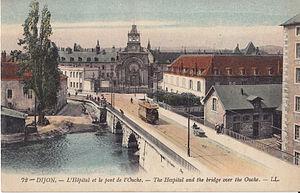
Carte postale ancienne éditée par LL, n°72
L'Ouche est une rivière non navigable d'une longueur de 100 kilomètres environ, dont le cours est entièrement situé dans le département de la Côte-d'Or et qui fait partie du bassin du Rhône.
L'Hôpital général, Hôpital du Saint-Esprit ou Hôpital Notre-Dame de la Charité de Dijon est un ancien hôpital et le site historique de l'actuel CHU de Dijon.
Dijon est une commune française, préfecture du département de la Côte-d'Or et chef-lieu de la région Bourgogne-Franche-Comté. Elle se situe entre le bassin parisien et le bassin rhodanien, sur l'axe Paris-Lyon-Méditerranée, à 310 kilomètres au sud-est de Paris et 190 kilomètres au nord de Lyon.